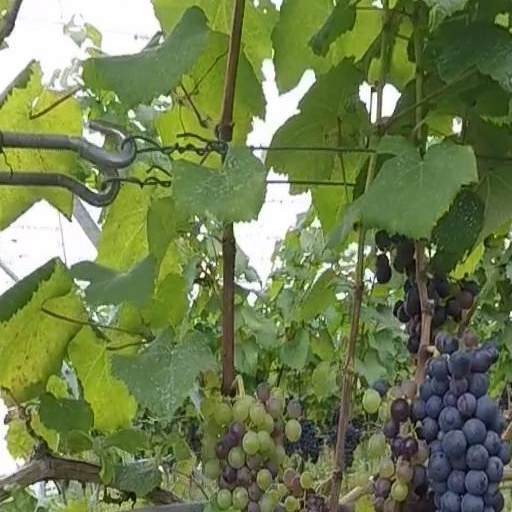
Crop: grape